The Black Cobra (1963 film)

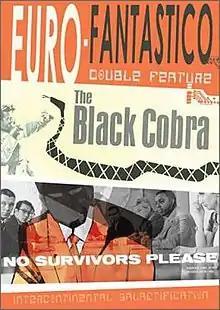
Film poster

The Black Cobra is a 1963 Austrian Crime film directed by Rudolf Zehetgruber and starring Adrian Hoven.